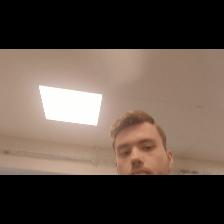
Label: Human